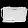
Label: Bag